All About You (TV series)

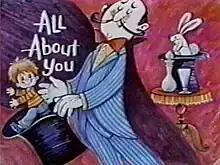
"All About You" titles.

All About You was an educational television series that was syndicated to numerous educational and PBS stations during the early and mid-1970s, mainly as part of weekday in-school telecasts.